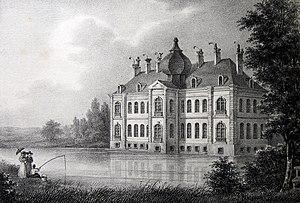
Le château de Vierset est un château situé sur le territoire de la commune belge de Modave, dans la province de Liège, et dont la première édification est datée du XIᵉ siècle.